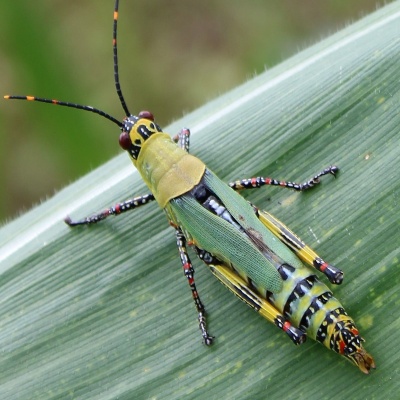
Crop: Maize
Condition: grasshoper